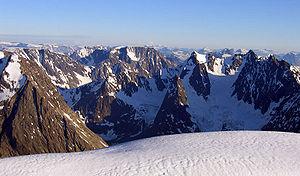
Les Alpes de Lyngen sont un massif des Alpes scandinaves situé dans le comté de Troms og Finnmark, à l'est de Tromsø, dans le nord de la Norvège. Elles sont situées en grande partie sur la péninsule de Lyngen, bordée à l'ouest par l'Ullsfjorden et à l'est par le fjord de Lyngen. La péninsule elle-même est partiellement coupée par le fjord Kjosen, qui rejoint ensuite l'Ullsfjorden. Le massif possède un caractère alpin très prononcé et culmine au Jiehkkevárri qui est aussi le plus haut sommet du comté de Troms.
Les Alpes scandinaves ou Scandes sont une chaîne de montagnes s'étendant tout le long de la côte ouest de la péninsule Scandinave. Elles couvrent l'essentiel de la Norvège, le Nord-Ouest et l'Ouest de la Suède ainsi qu'une toute petite partie de l'Extrême-Nord de la Finlande. Il s'agit d'une des plus importantes chaînes de montagnes d'Europe, s'étirant du sud-ouest au nord-est sur 1 700 km, avec une largeur maximale de 300 km. La chaîne possède deux zones de haute altitude, une au sud de la Norvège, autour du Jotunheimen où se trouve le Galdhøpiggen, point culminant de la chaîne et du pays concerné, et une autre dans le Nord de la Suède, avec le Kebnekaise, point culminant du pays — le point culminant de Finlande se trouve aussi dans la chaîne : il s'agit du Halti.